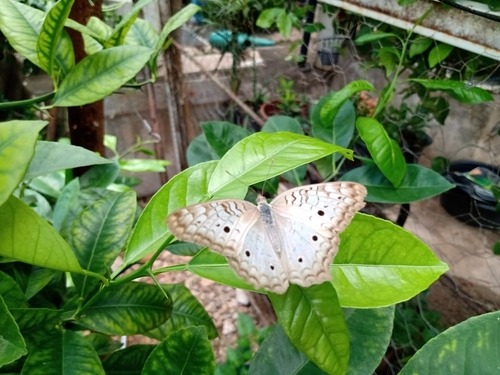
Scientific name: Anartia jatrophae
Common name: White peacock
Family: Nymphalidae
Order: Lepidoptera
Pollinator type: Primary pollinator
Habitat: Gardens, parks, and open areas
Geographic range: Southern United States to Argentina
Conservation status: Least Concern